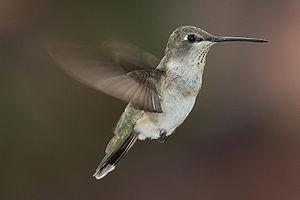
Le parc national de Capitol Reef est un parc national américain situé au centre de l'État de l'Utah.
La famille des trochilidés comprend actuellement 340 espèces d'oiseaux couramment appelées colibris. Ils sont également surnommés « oiseaux-mouches » à cause de leur petite taille et leurs battements d'ailes rapides. Ces oiseaux colorés se rencontrent exclusivement dans les Amériques et on en rencontre des espèces à presque toutes les altitudes, latitudes et biotopes.Ils sont particuliers à plusieurs égards, ils peuvent voler vers l'arrière ou sur place et effectuer des voltiges impressionnantes. Ils sont capables d'une « hibernation » nocturne et de voir les ultra-violets. En outre, ils ont un métabolisme extrêmement élevé, un rapport entre la masse corporelle et la masse du cerveau tout aussi élevé, une capacité à faire des vocalises complexes et une capacité d'apprentissage des chants comparable à celle des Psittacidae et des Passeriformes.